Window security

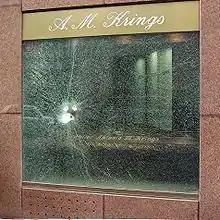
Bulletproof glass window after a burglary attempt

According to the European standards (EN 1627, EN 1628, EN 1629 and EN 1630), the resistance of a closing system can be classified into six levels, for which it has to be tested in standardized modalities.